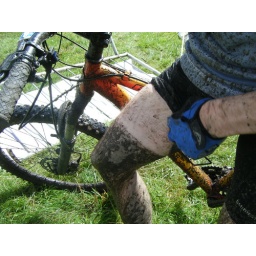
Hit the North 12 hour endurance mountain bike race. Held in Manchester, Sat July 19th 2008